Advertising Association

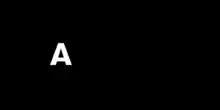

The Advertising Association (AA) is a trade association representing advertisers, agencies, media and research services in the UK advertising industry. Its stated aim is to promote the “…role, rights and responsibilities of advertising and its impact on individuals, the economy and society". Its chief executive is Stephen Woodford.